Harry Gozzard

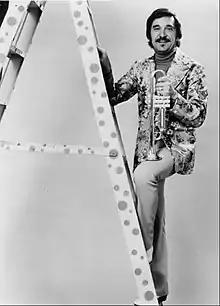
Gozzard and Doc Severinsen were in Donahue's orchestra in the late 40s

That particular photographic pose doesn't necessarily reveal that Gozzard and Sherman were in some sort of personal relationship, but it does arouse a certain measure of curiosity to find out whether or not they were, especially since Sherman married another trumpet player the following year, Milton Ebbins. (They were married for 67 years. Ebbins had an illustrious career in show business and was also an insider in the Kennedy administration.)